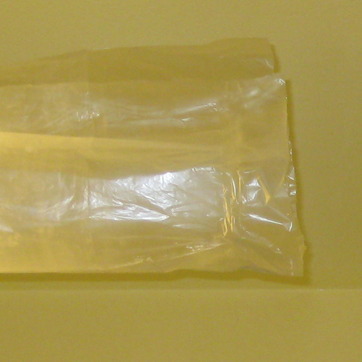
Material: plastic